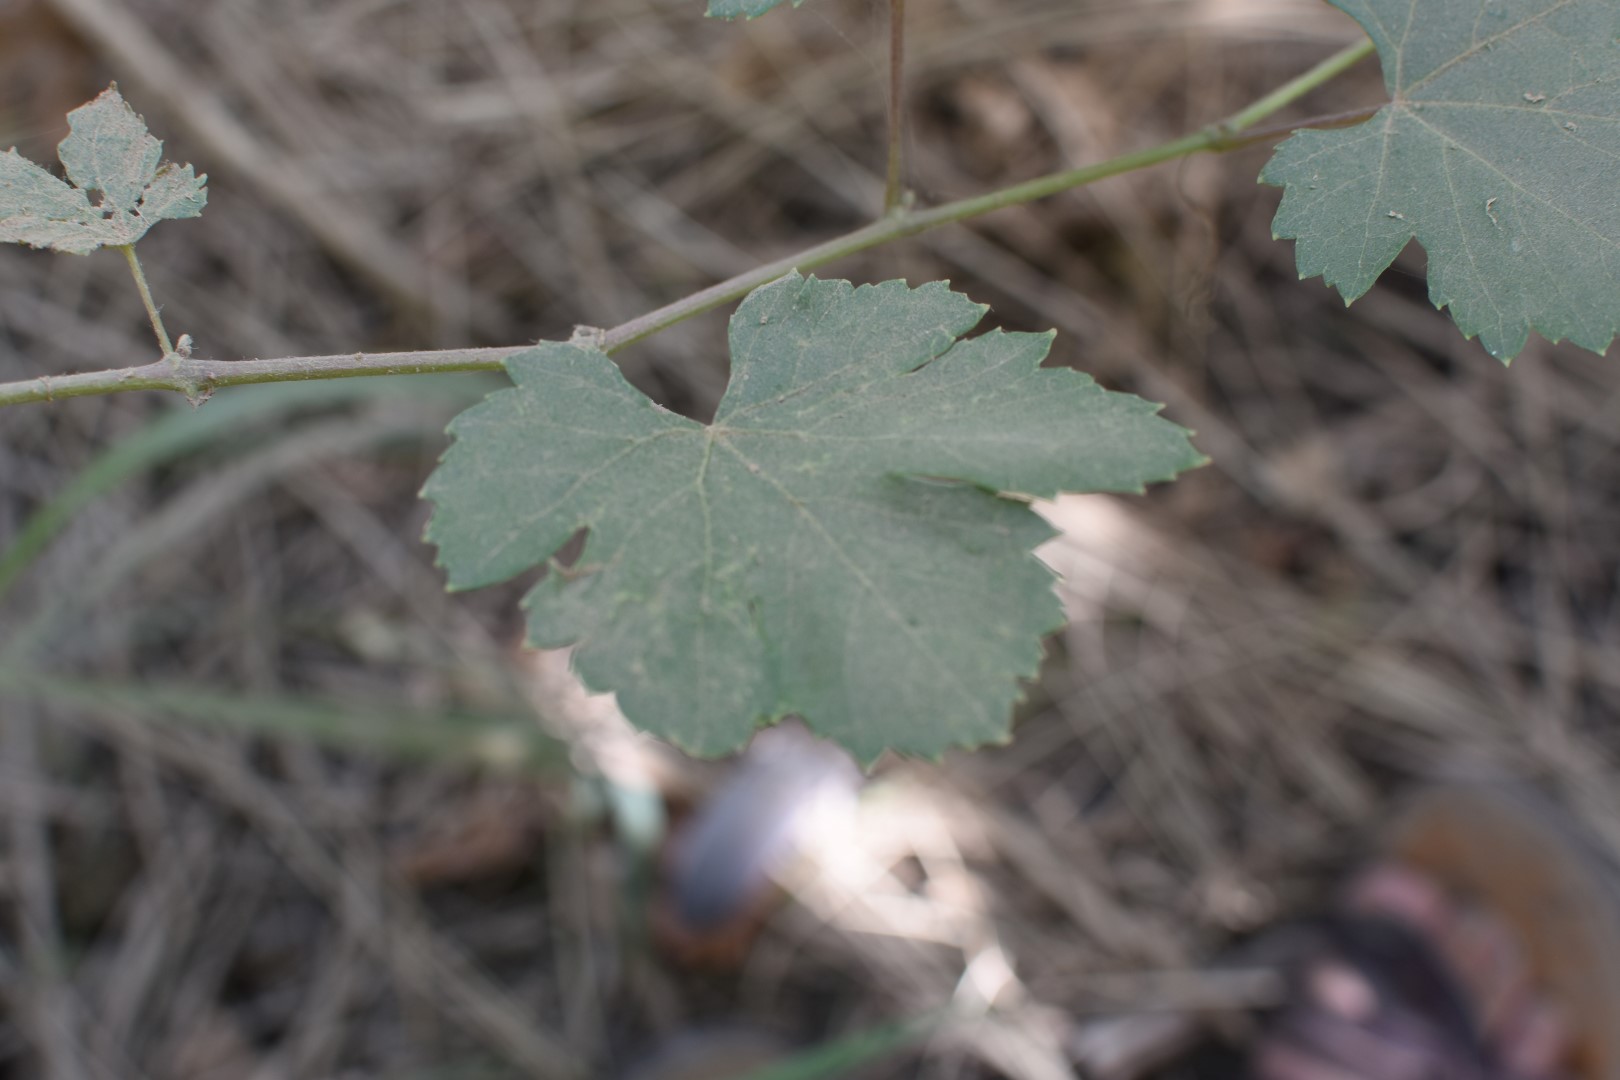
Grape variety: Halawani